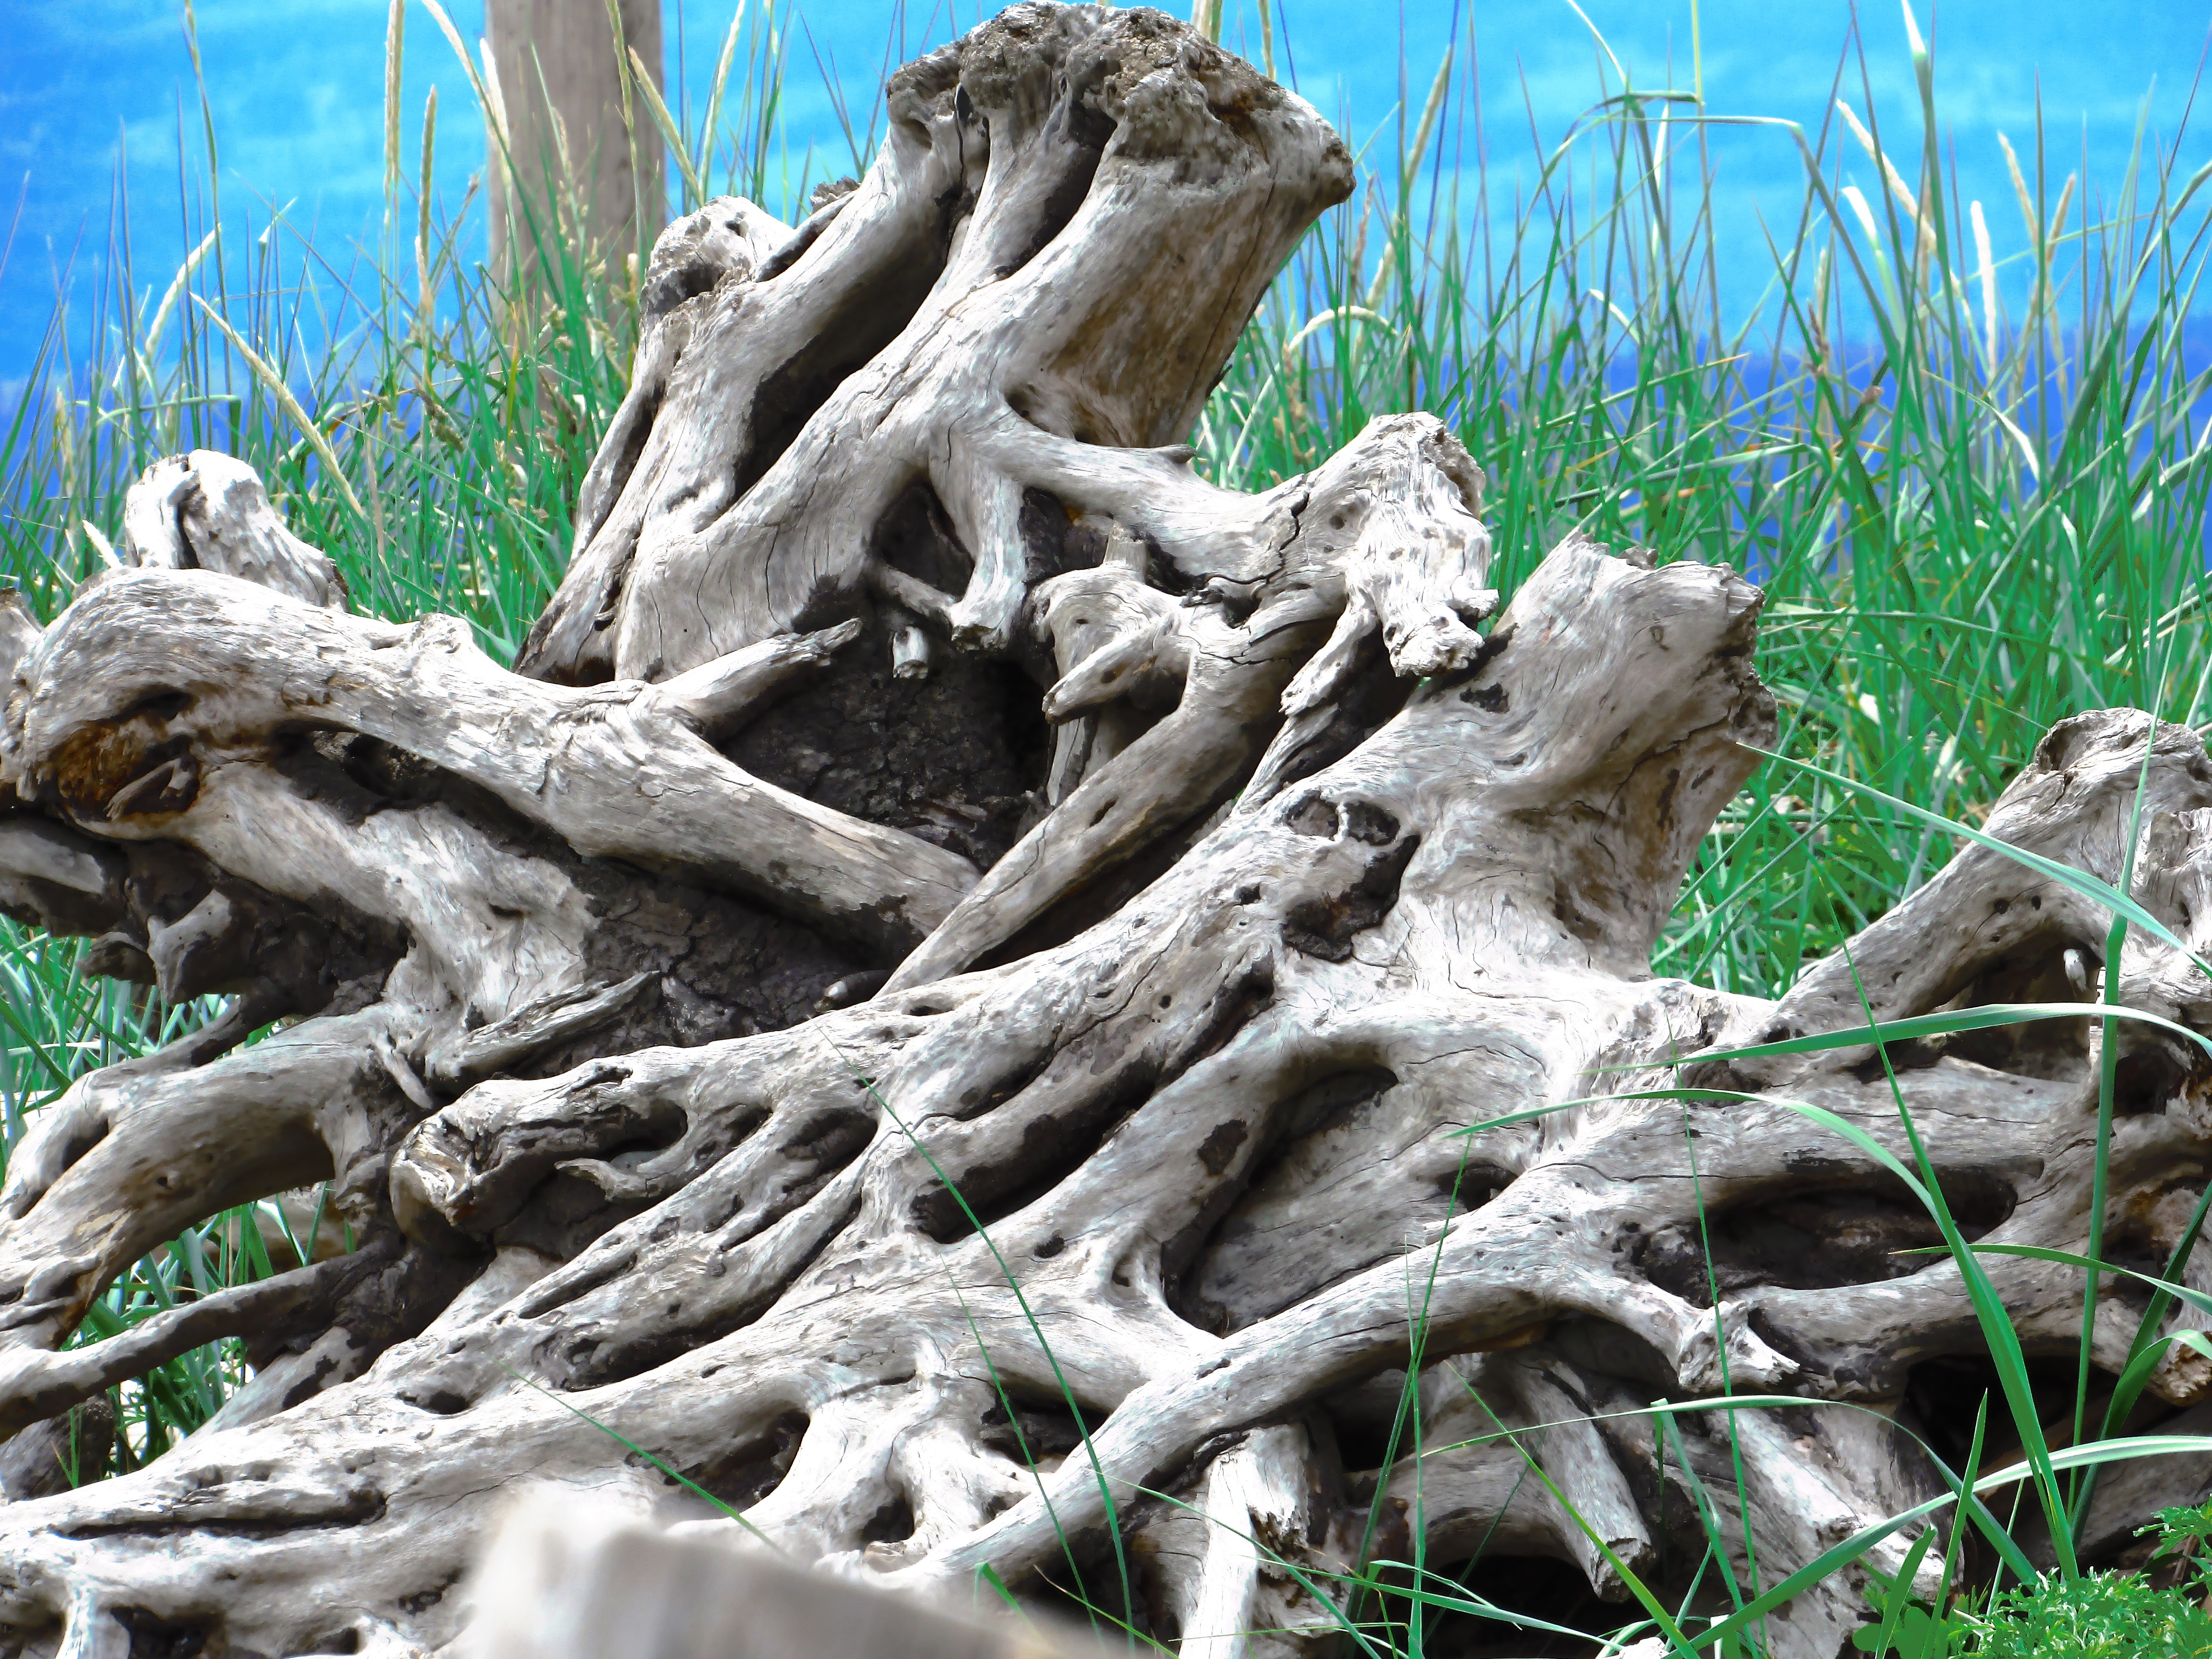
beach, landscape, driftwood, coast, tree, branch, plant, wood, flower, trunk, botany, flora, houseplant, root, sculpture, bonsai, woody plant